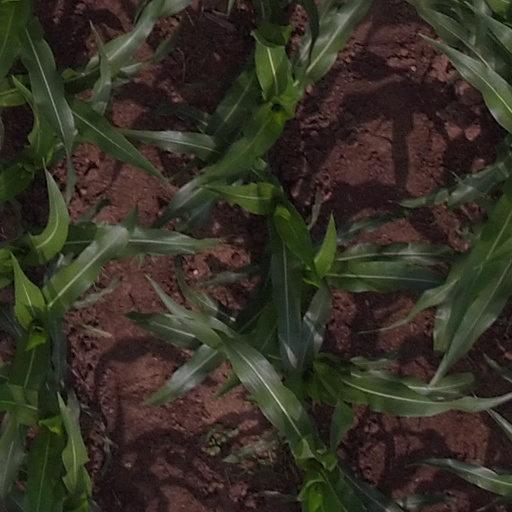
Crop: maize; corn